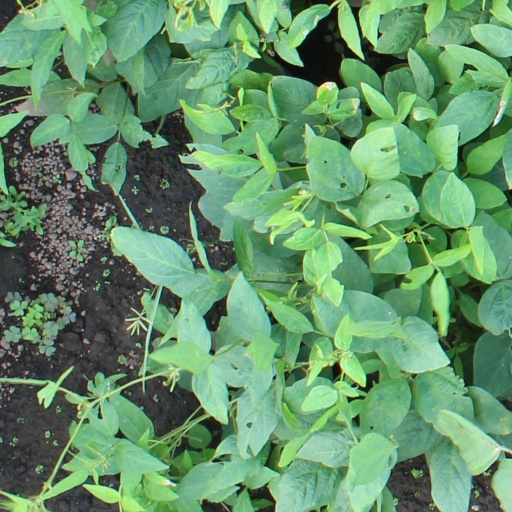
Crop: soybean